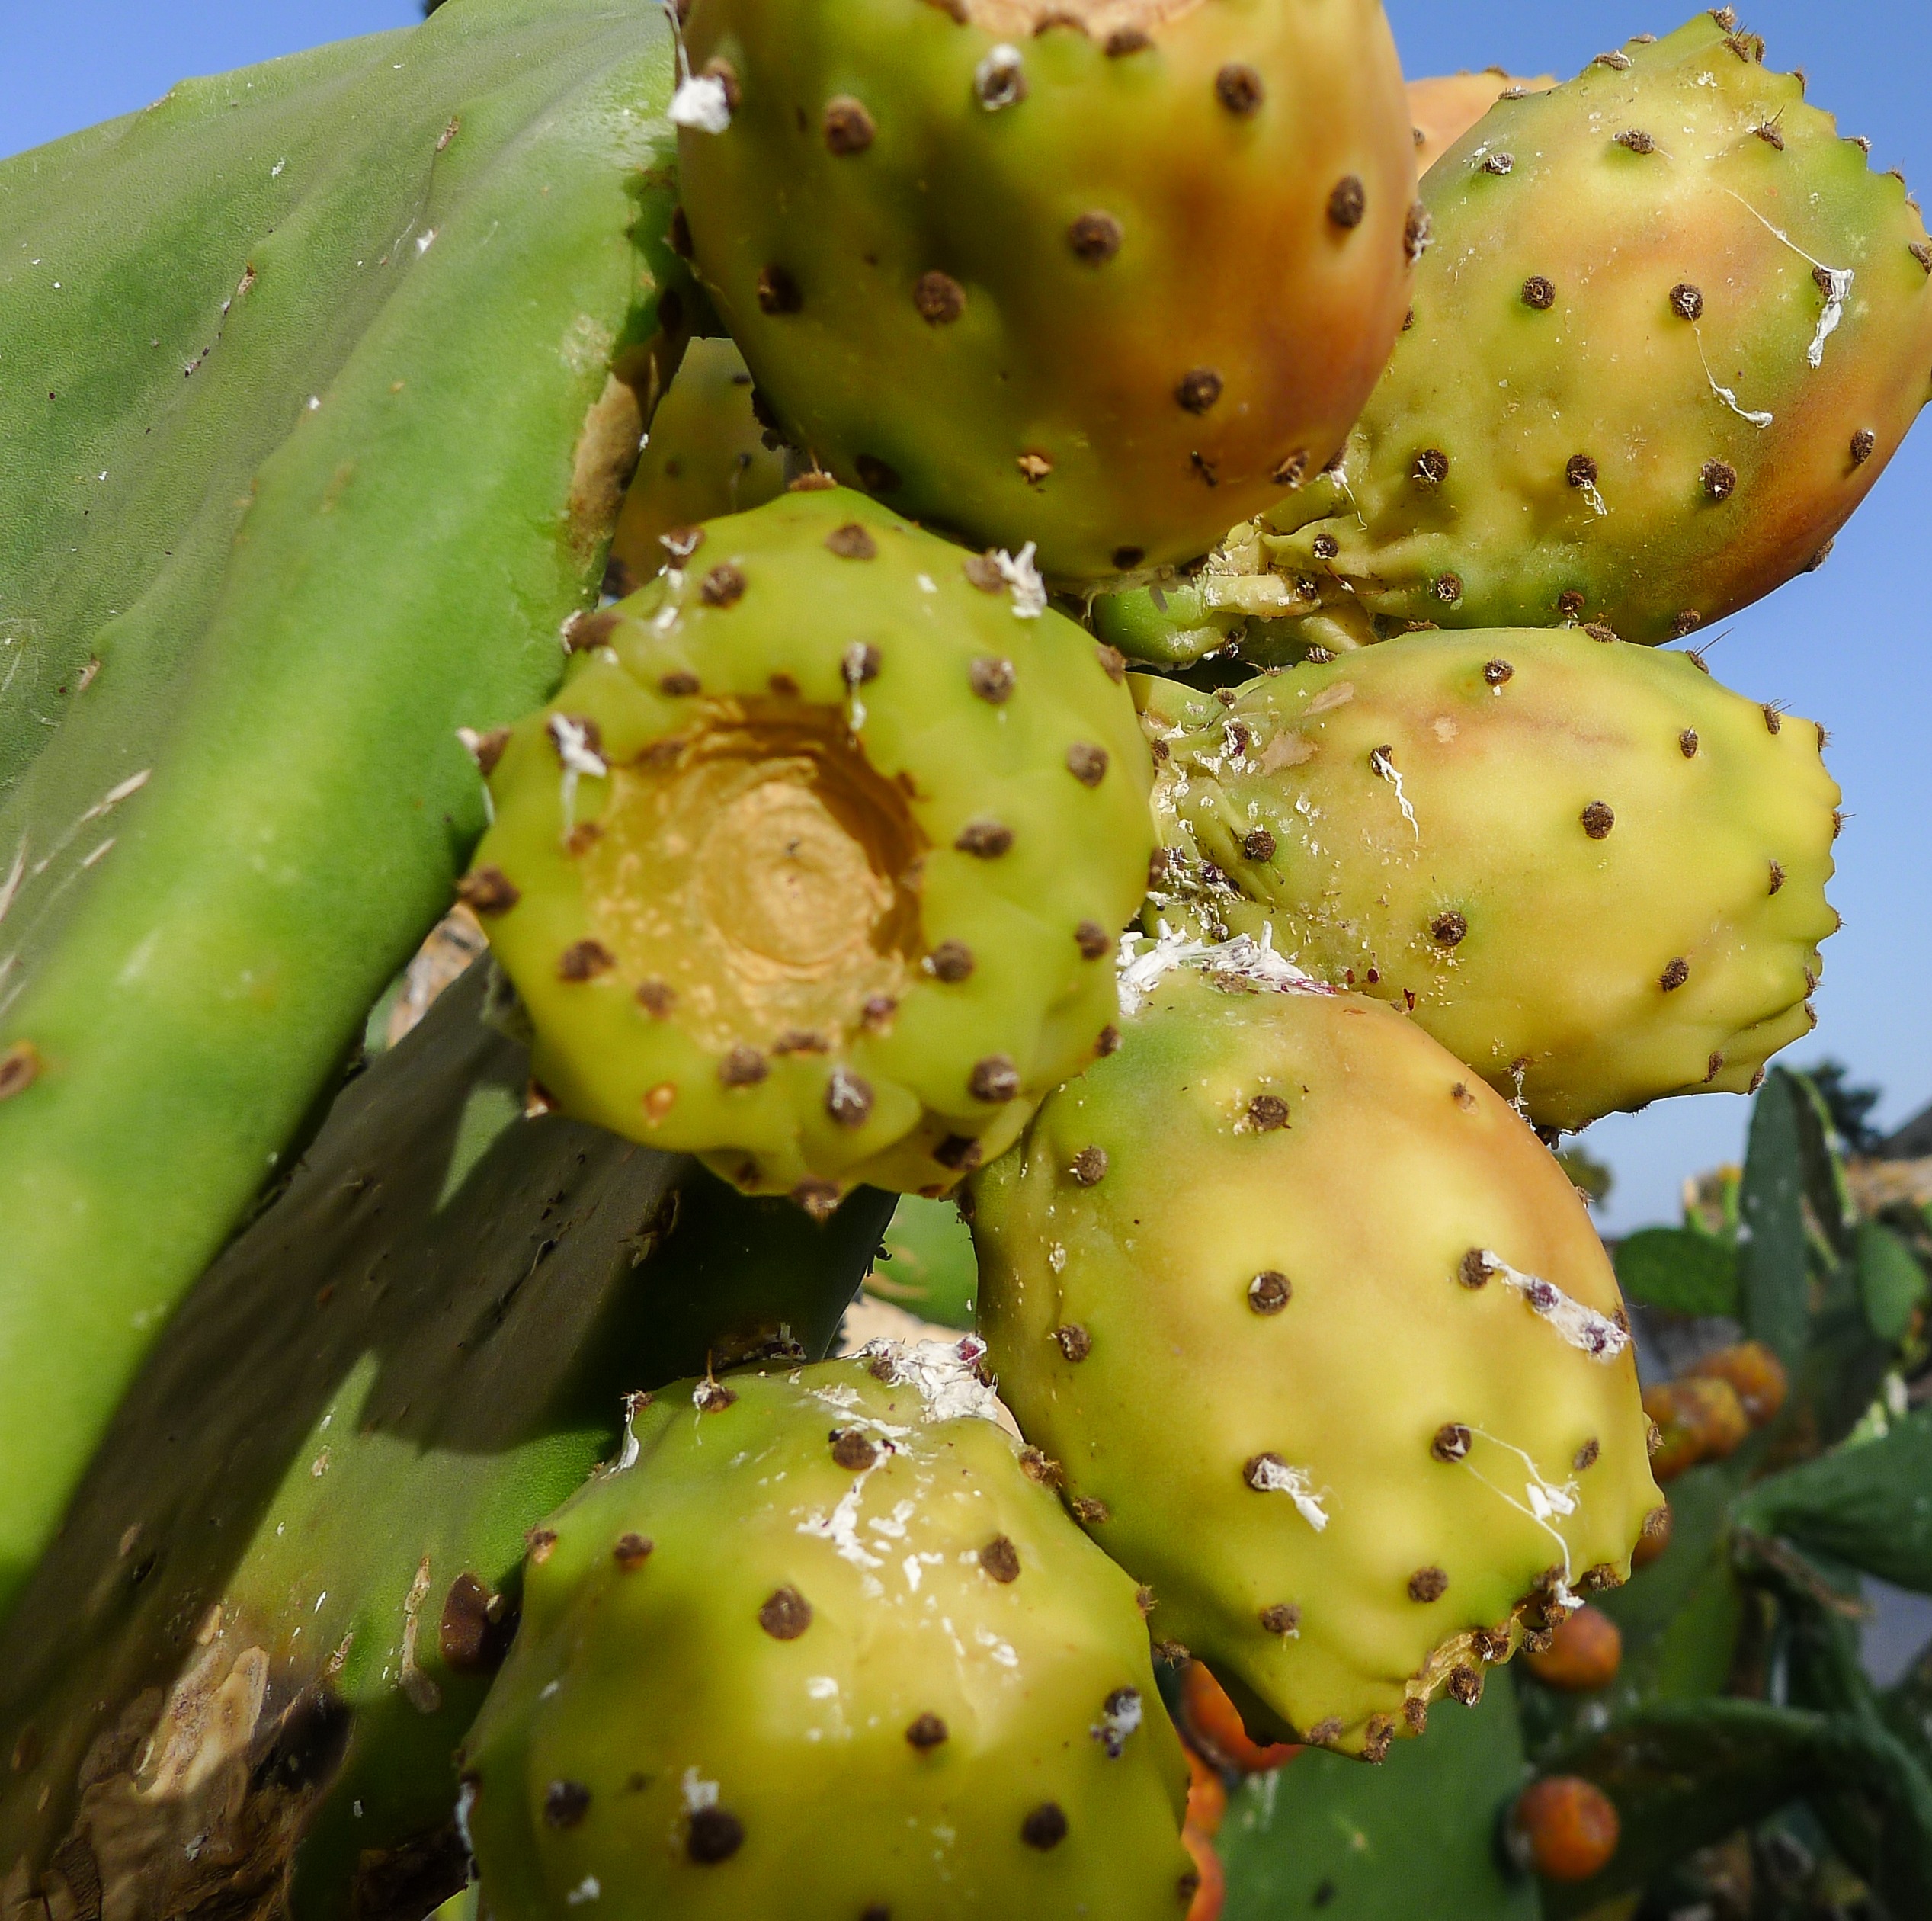
cactus, plant, fruit, food, produce, market, botany, flora, fig, caryophyllales, flowering plant, prickly pear, land plant, hedgehog cactus, nopal, barbary fig, eastern prickly pear, chumbo